United States Congress

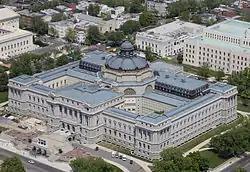
Library of Congress Jefferson Building

The committee structure permits members of Congress to study a particular subject intensely. It is neither expected nor possible that a member be an expert on all subject areas before Congress. As time goes by, members develop expertise in particular subjects and their legal aspects. Committees investigate specialized subjects and advise the entire Congress about choices and trade-offs. The choice of specialty may be influenced by the member's constituency, important regional issues, prior background and experience. Senators often choose a different specialty from that of the other senator from their state to prevent overlap. Some committees specialize in running the business of other committees and exert a powerful influence over all legislation; for example, the House Ways and Means Committee has considerable influence over House affairs.